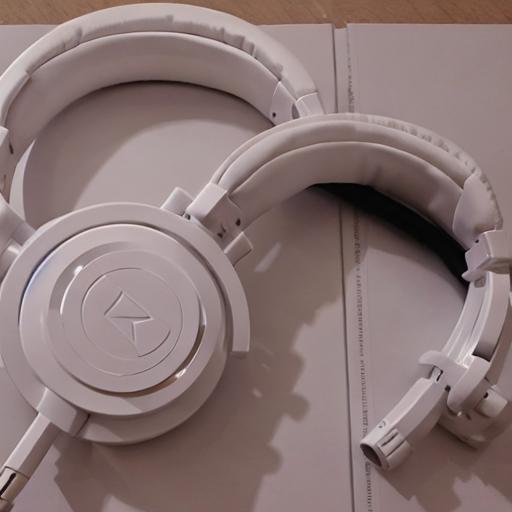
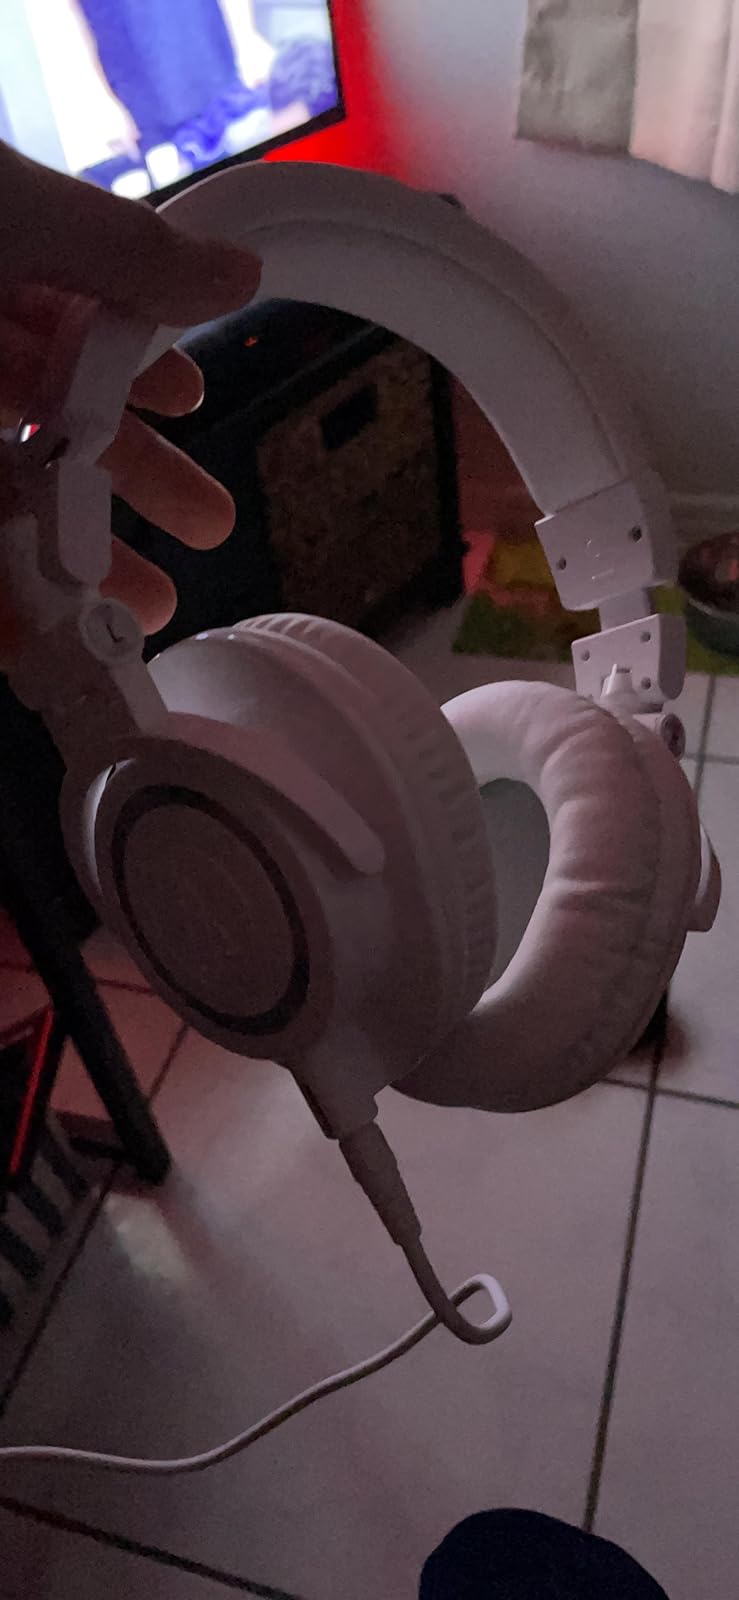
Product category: headphones
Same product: no